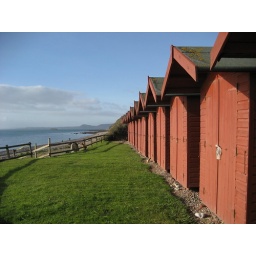
Branscombe beach huts - you can just about make out the ship wreck of the MSC Napoli in the background